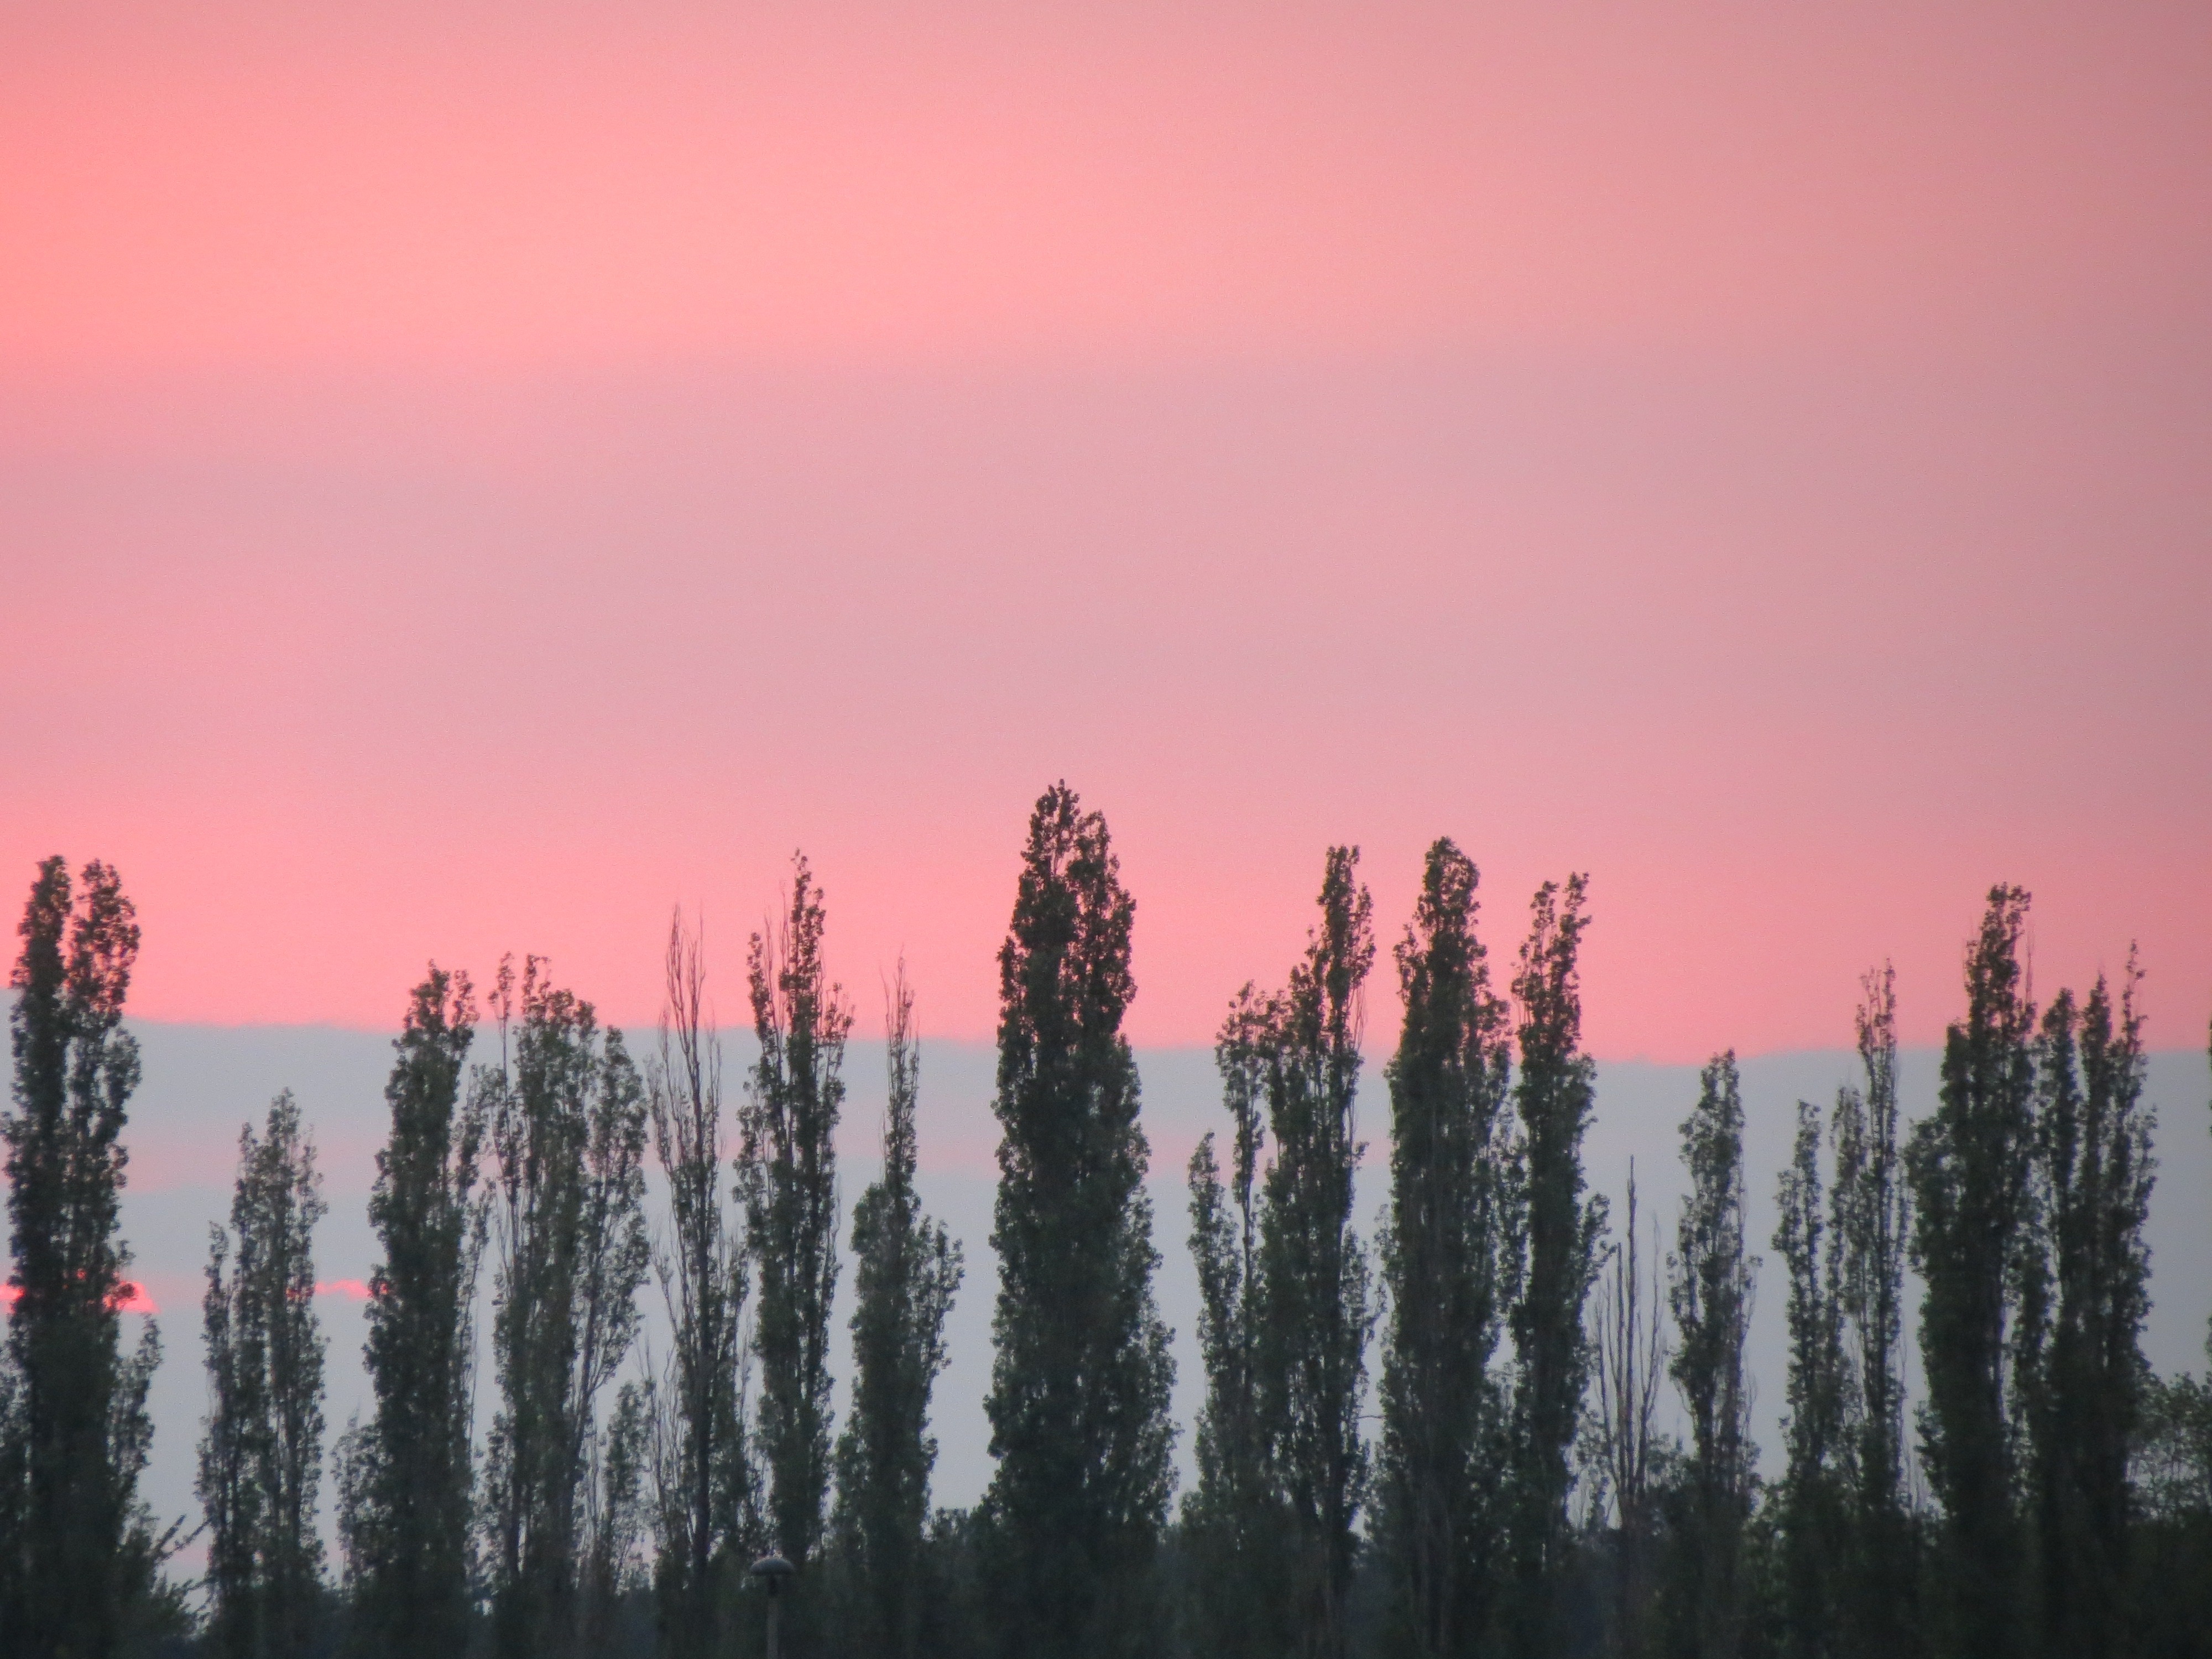
tree, nature, horizon, mountain, cloud, sky, sunrise, sunset, mist, morning, dawn, dusk, evening, afterglow, evening sky, atmospheric phenomenon, mountainous landforms